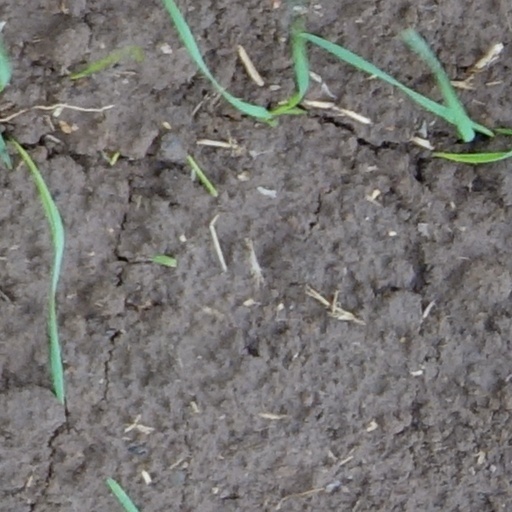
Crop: wheat